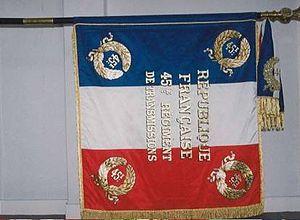
Le 45ᵉ régiment de transmissions implanté à Montélimar depuis le 1ᵉʳ juin 1966, a été dissous le 30 juin 2000 à la suite d'une profonde réorganisation de l'Arme des Transmissions.